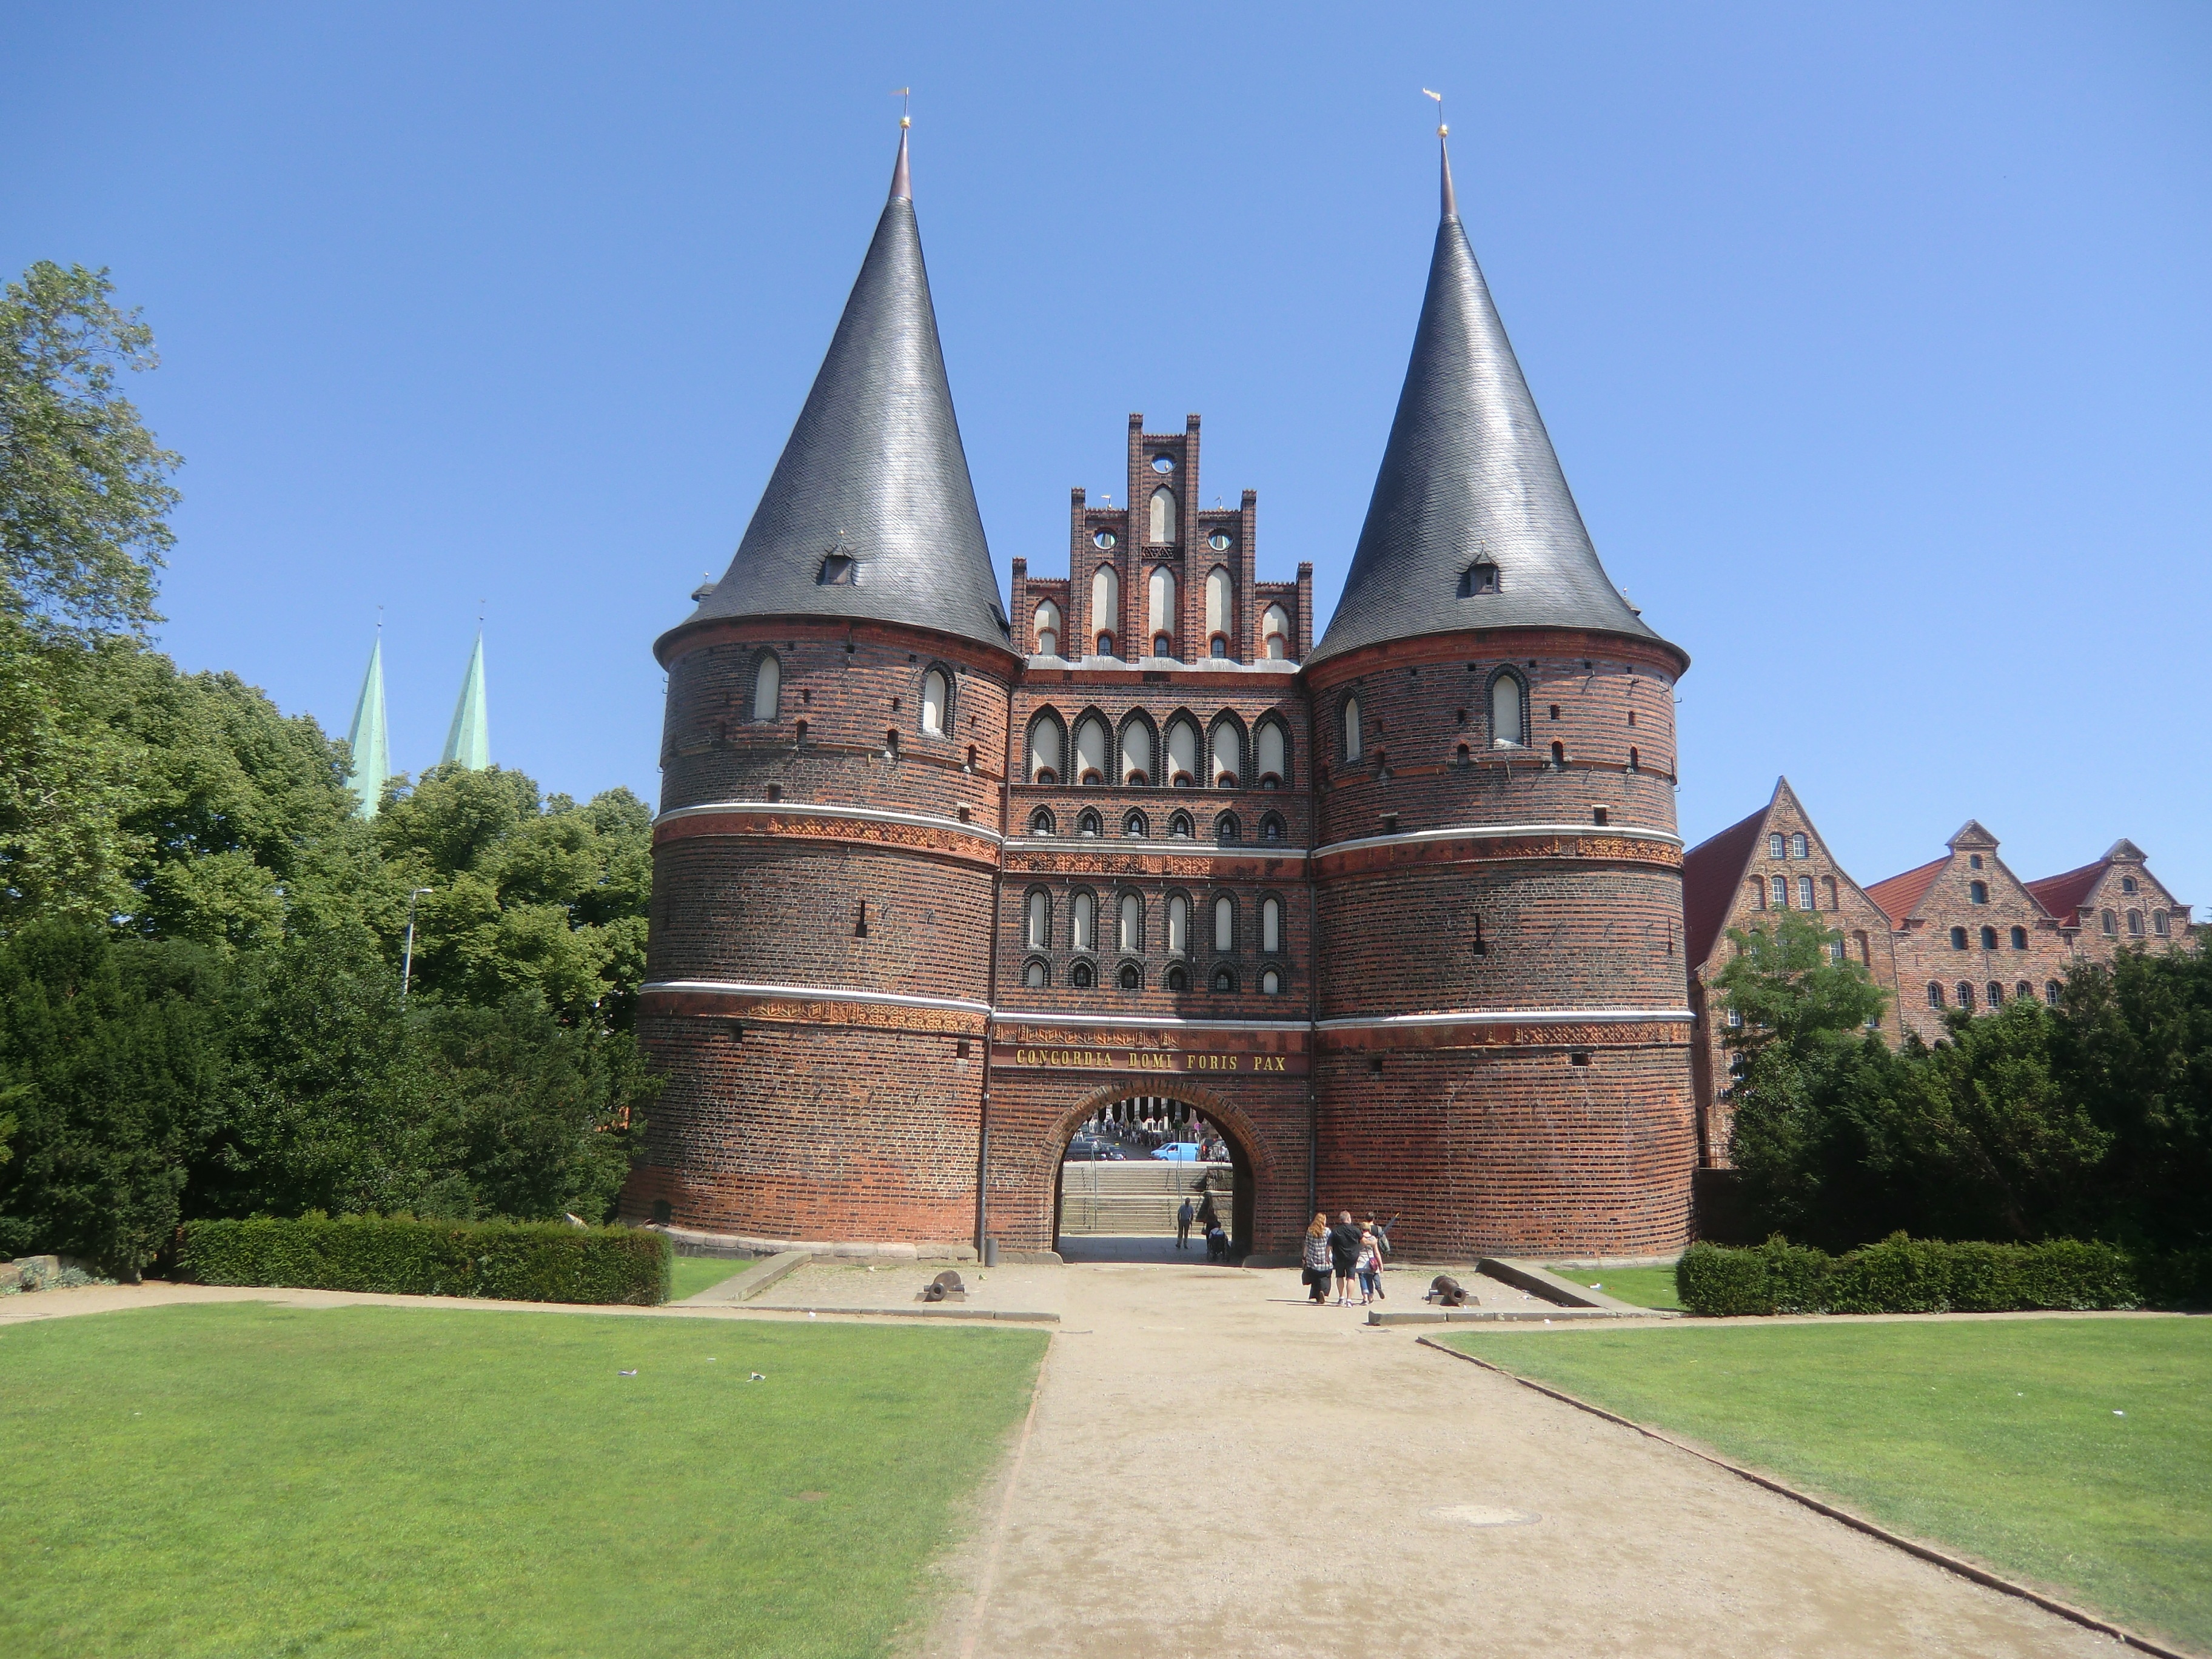
building, chateau, castle, landmark, monastery, estate, city gate, stately home, lubeck, historic site, water castle